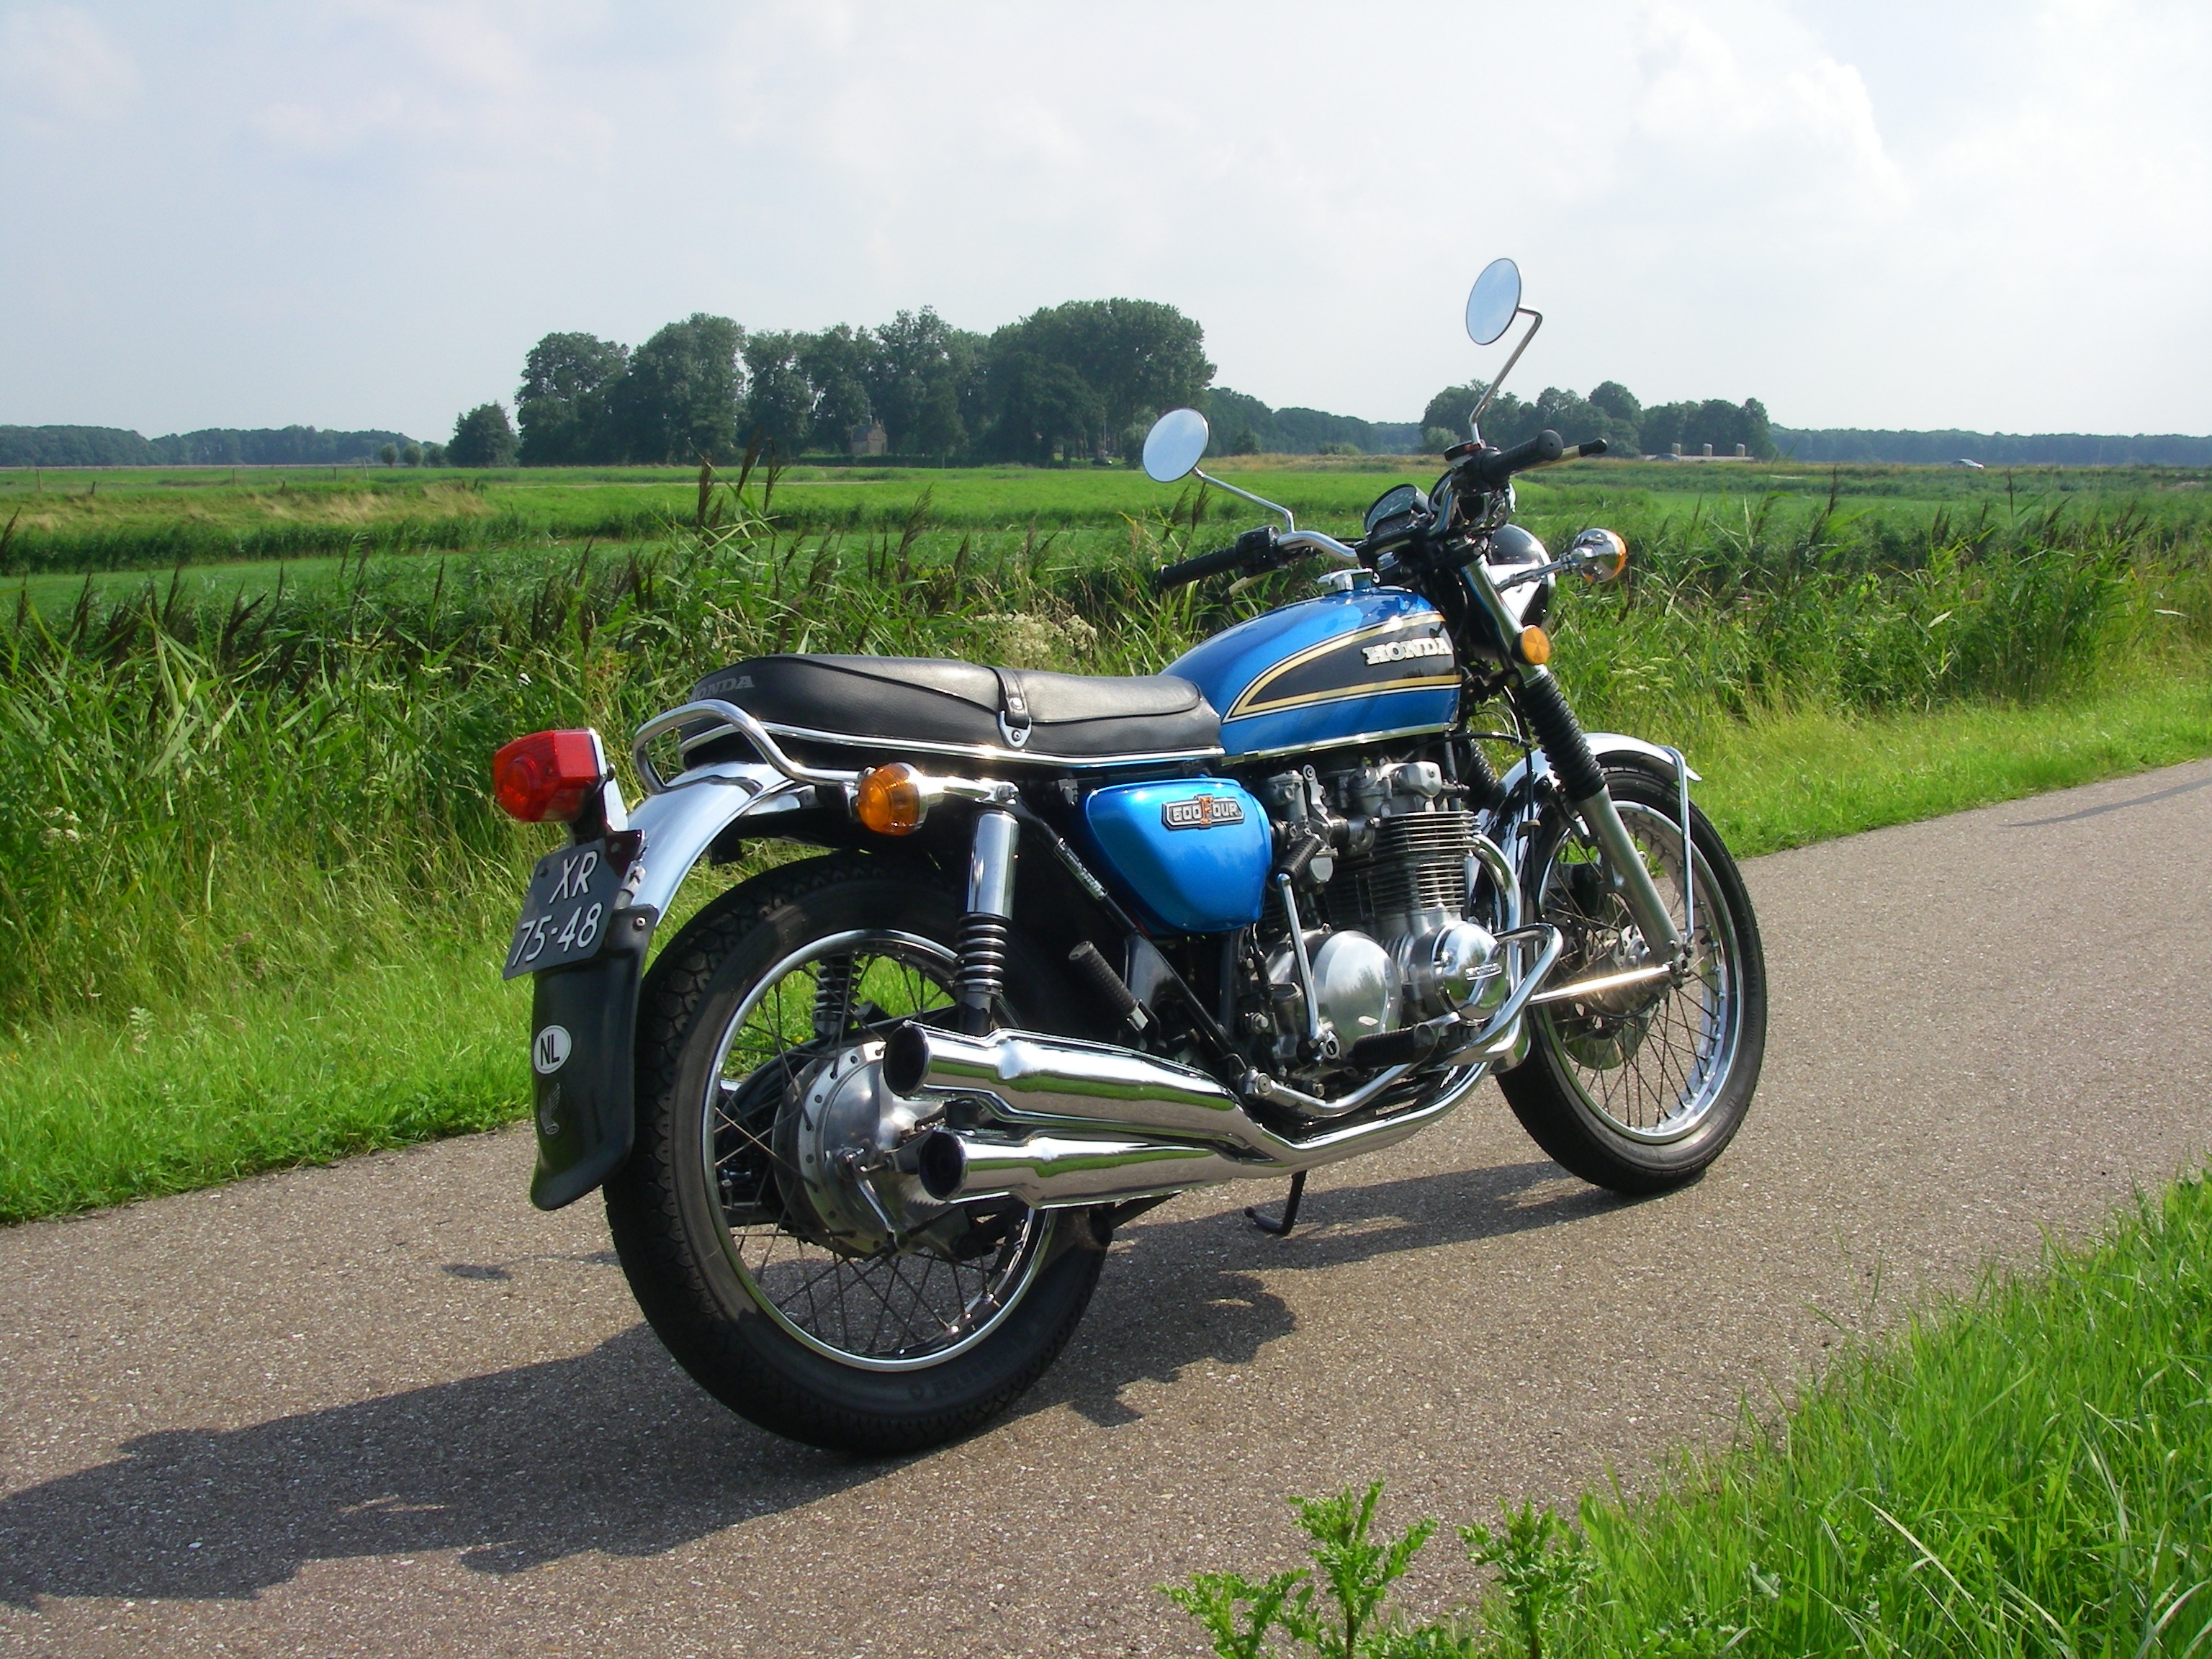
car, wheel, vehicle, motorcycle, motor, four, honda, classic, cruiser, motorcycling, land vehicle, automobile make, cb500